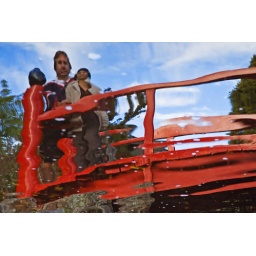
Red bridge under water